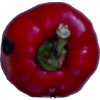
Label: red_pepper